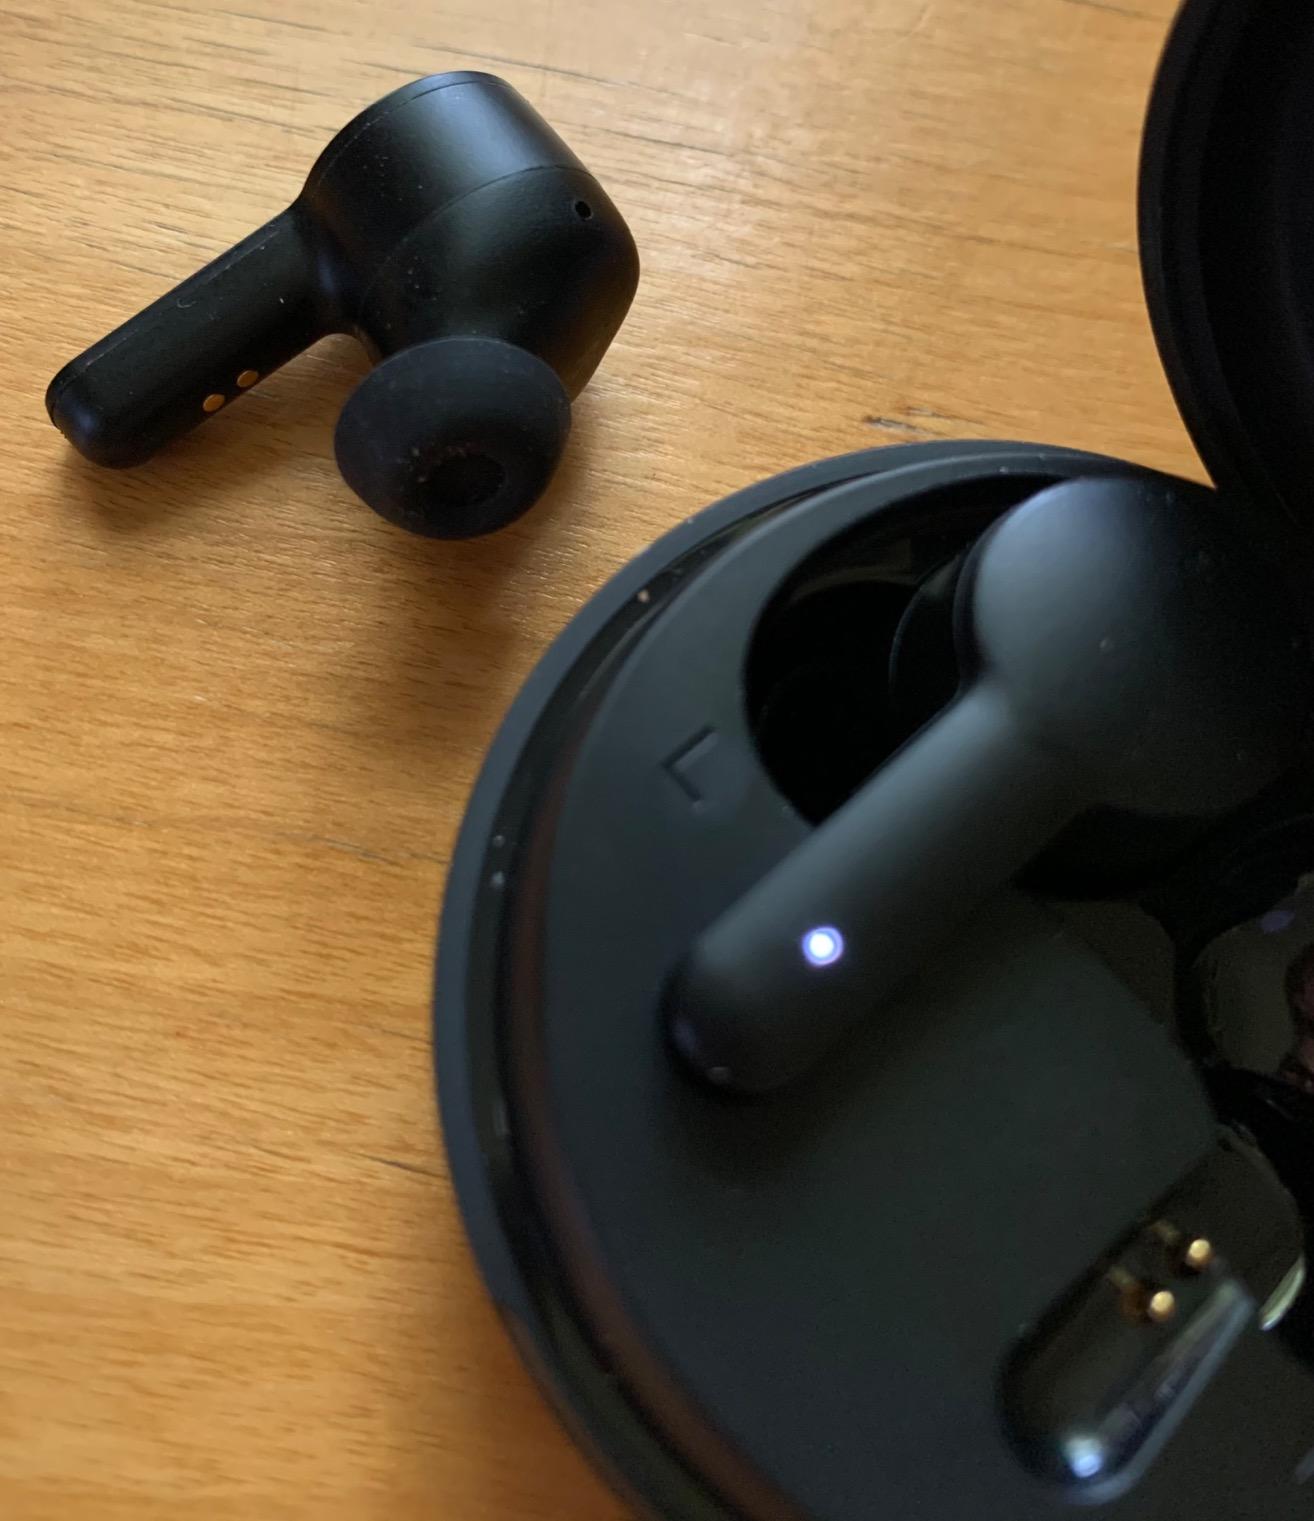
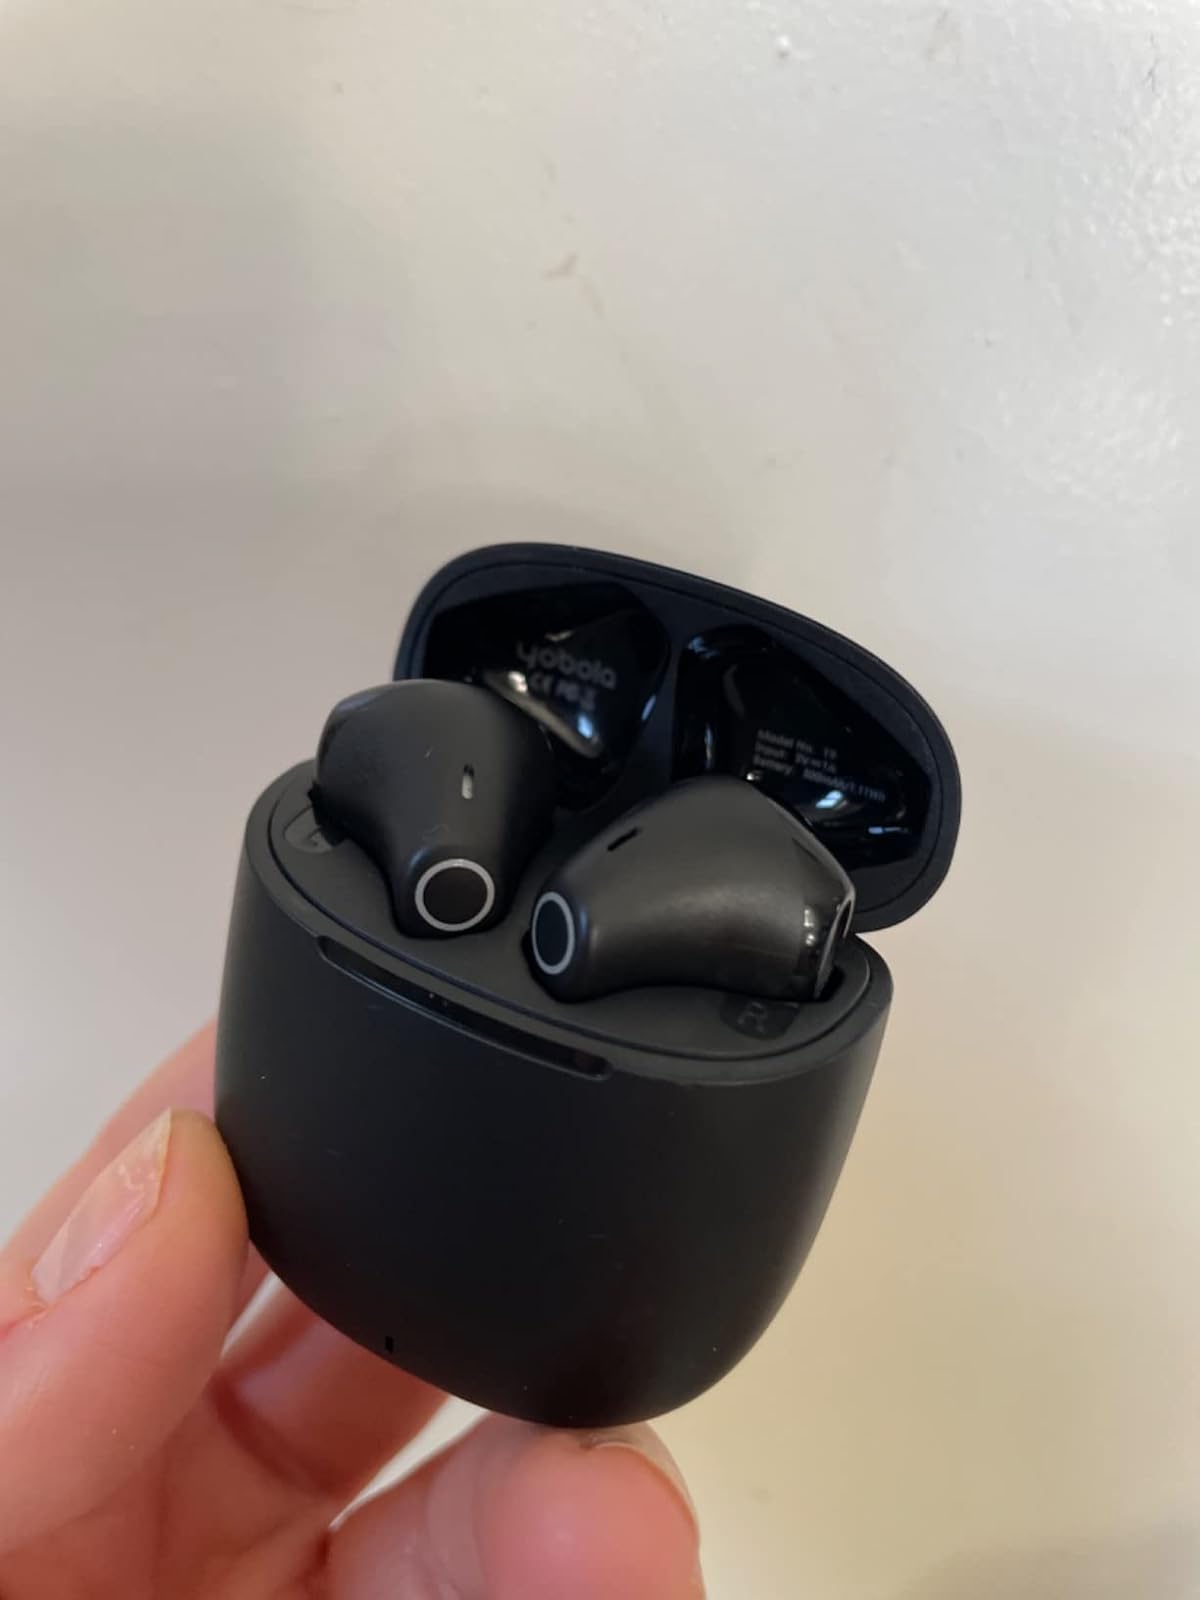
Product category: earbuds
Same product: no